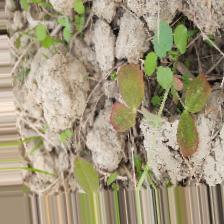
Label: Lentil Rust